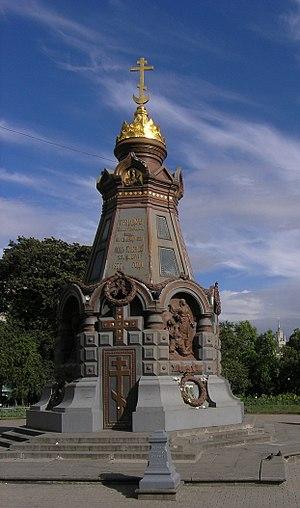
Monument comémorant le Siège de Plevna (aujourd'hui Pleven, en Bulgarie), en 1877, érigé à Moscou en 1888. Українська: Пам'ятник Героям Плевенської битви біля Іллінської брами в Москві